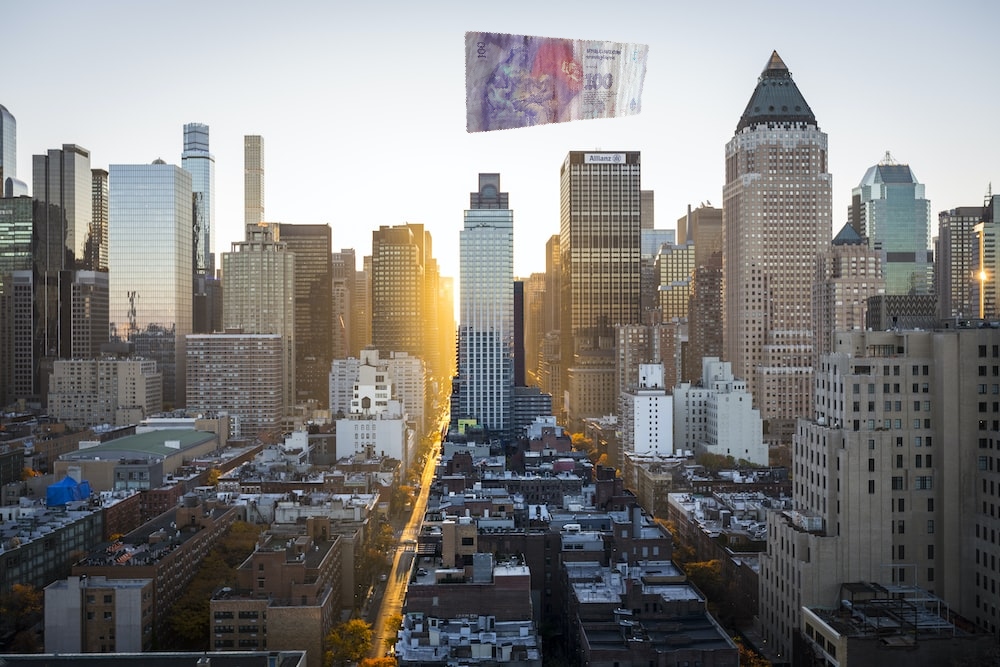
Denominación: 100